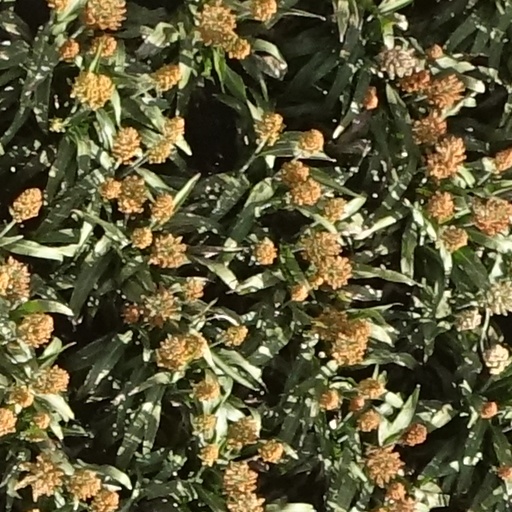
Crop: sorghum